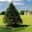
Label: pine_tree